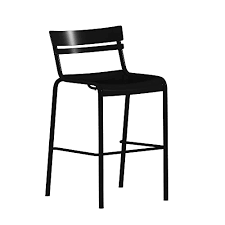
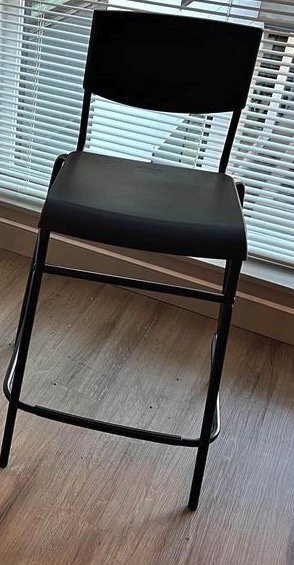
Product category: stool
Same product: no